Inuyasha the Movie: Swords of an Honorable Ruler

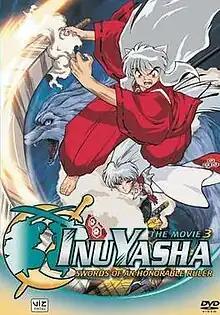
North American DVD cover art

Inuyasha the Movie: Swords of an Honorable Ruler is a 2003 Japanese animated fantasy adventure film based on the "Inuyasha" manga series written and illustrated by Rumiko Takahashi. The film is directed by Toshiya Shinohara, written by Katsuyuki Sumisawa, and produced by Sunrise. It was released in Japan on December 20, 2003.